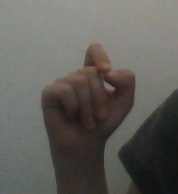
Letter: fa